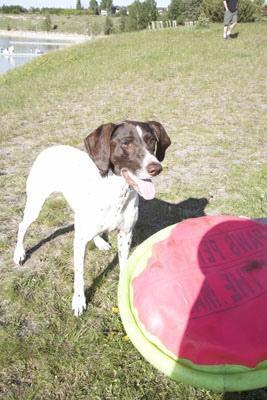
German_short-haired_pointer